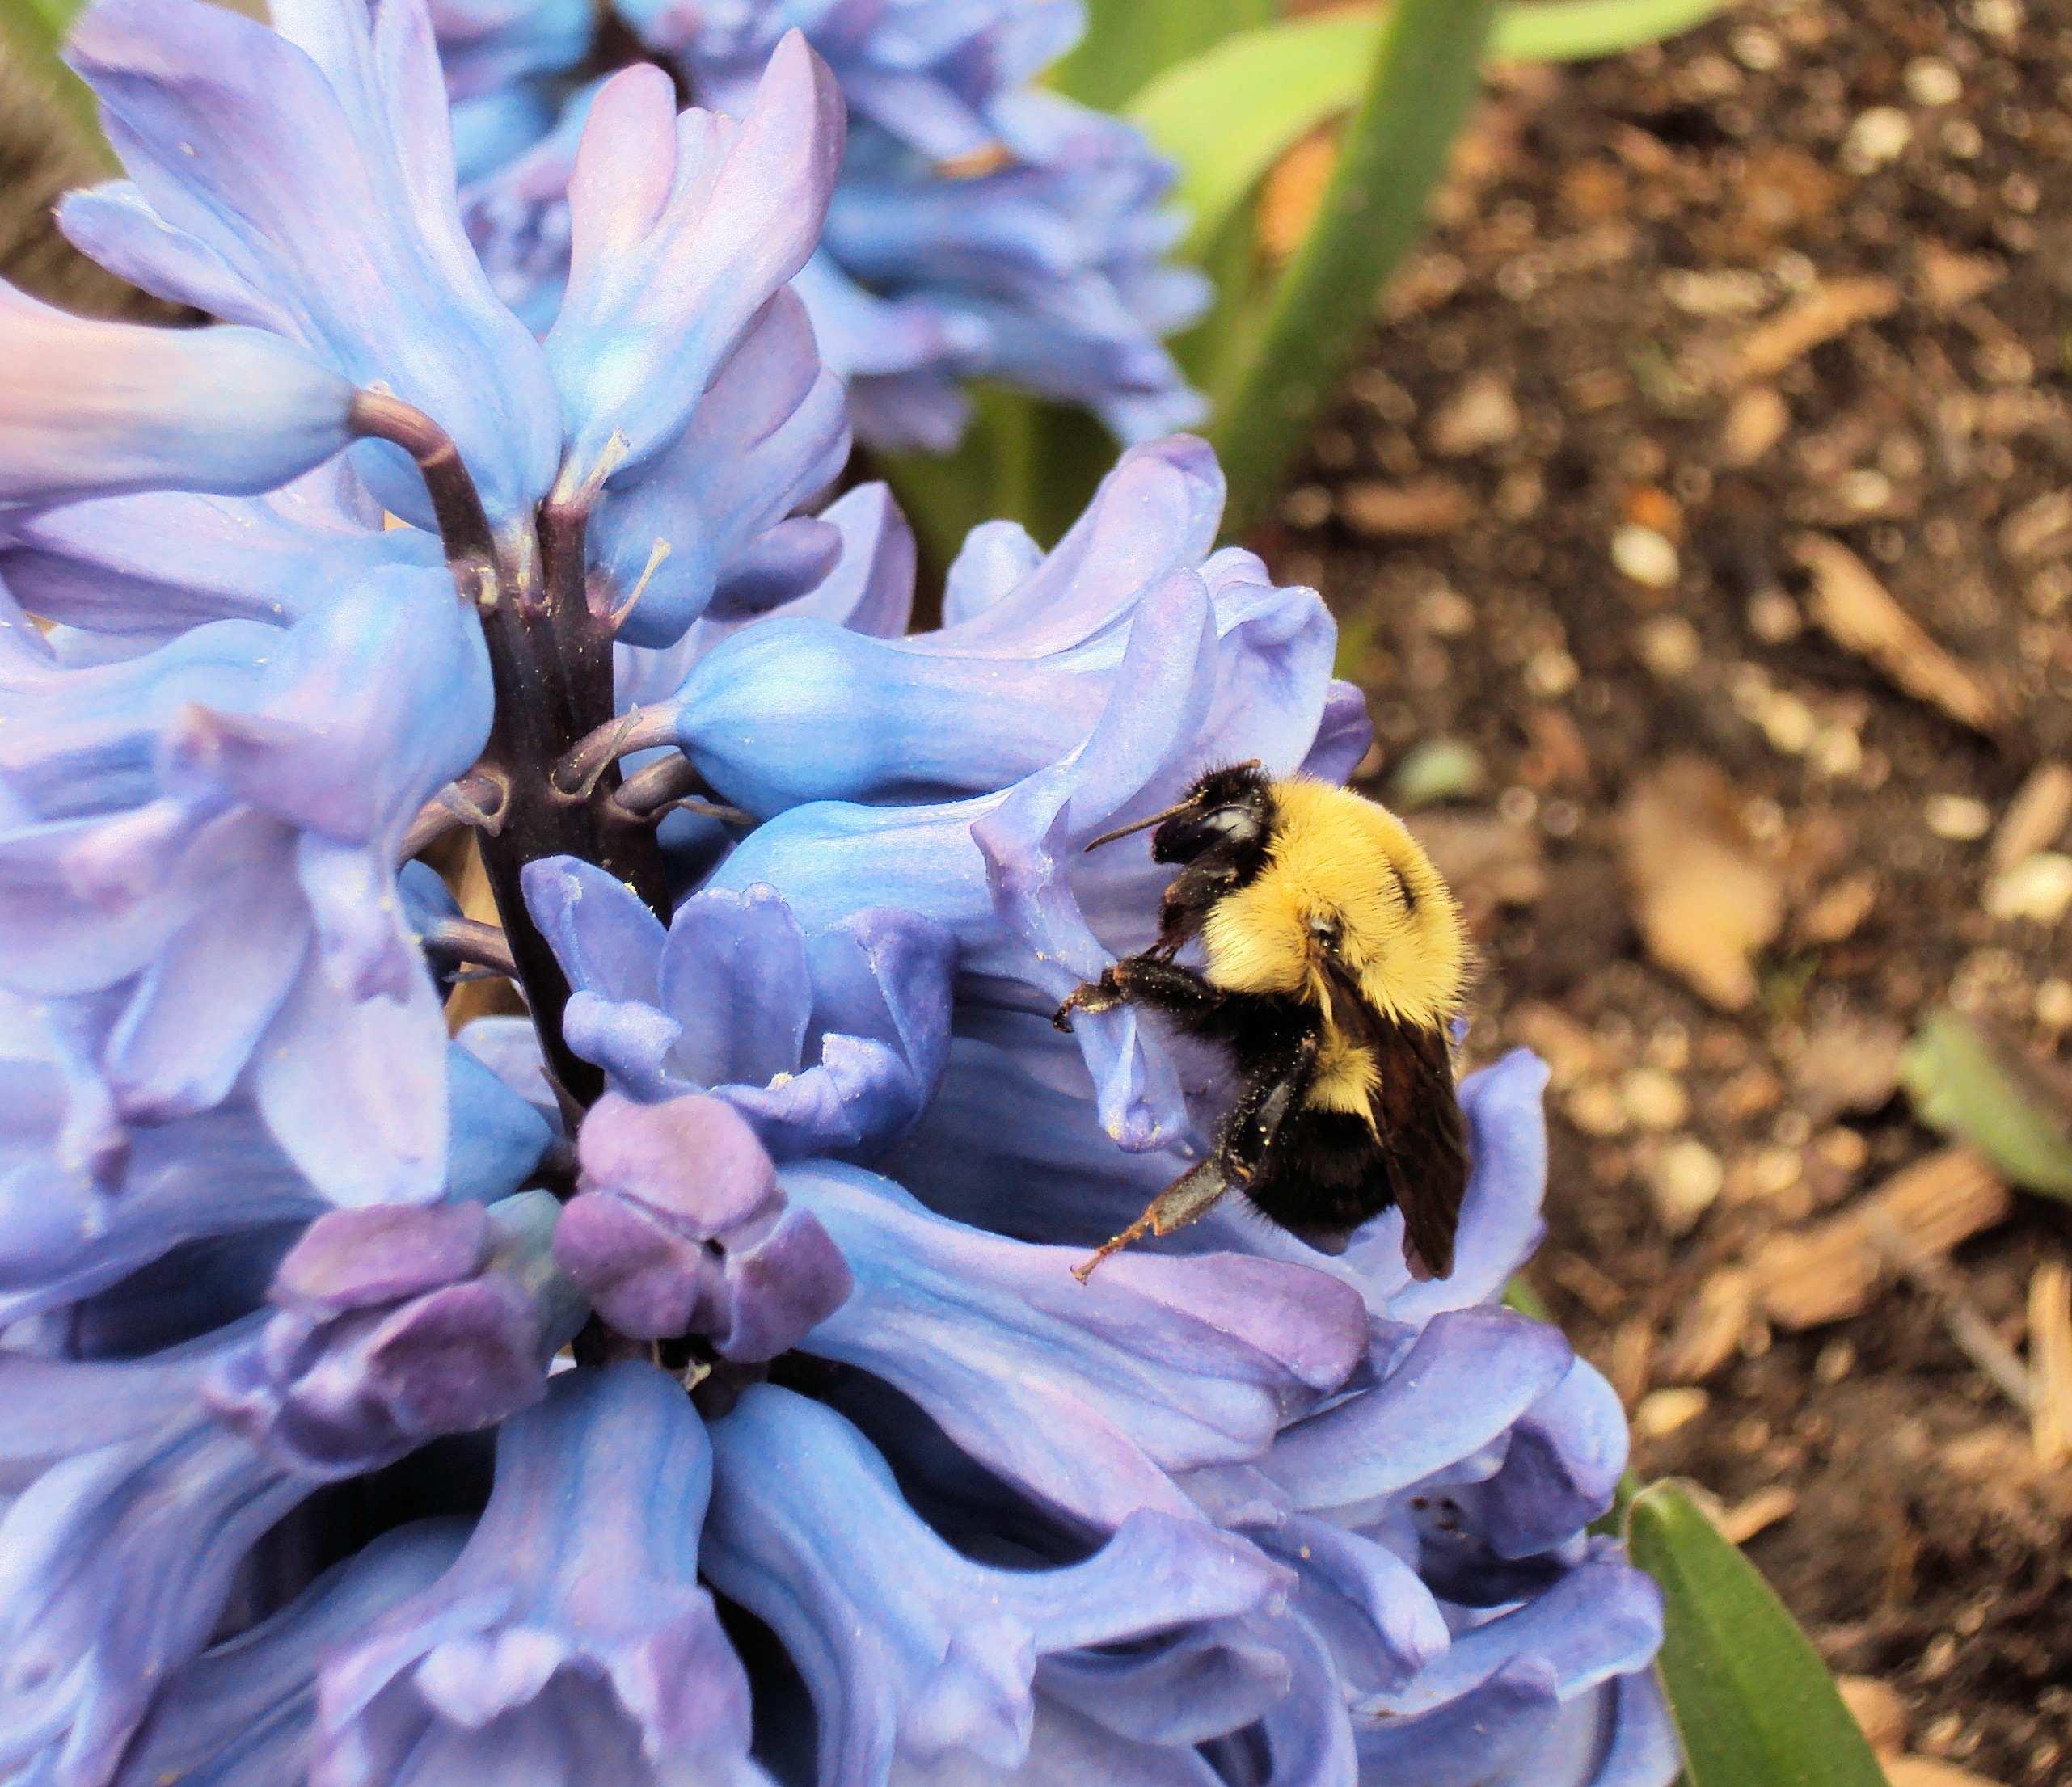
nature, plant, flower, purple, petal, pollen, pollination, spring, insect, blue, pollinate, garden, flora, wildflower, bee, hyacinth, flowering plant, delphinium, pollinator, violet family